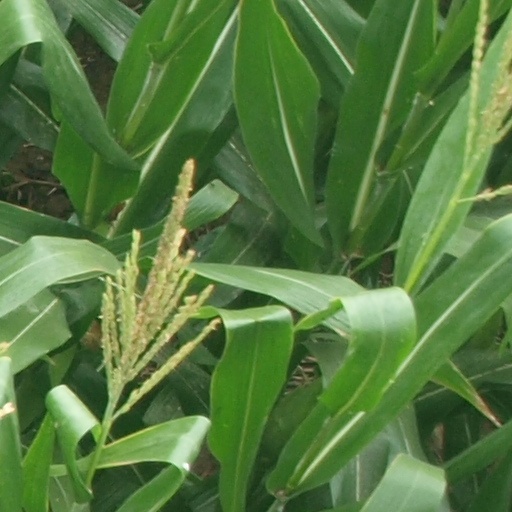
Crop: maize; corn